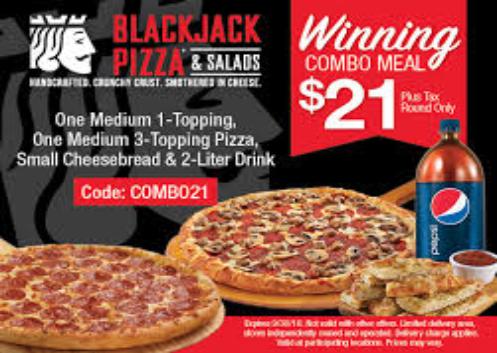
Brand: Blackjack Pizza
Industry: Food